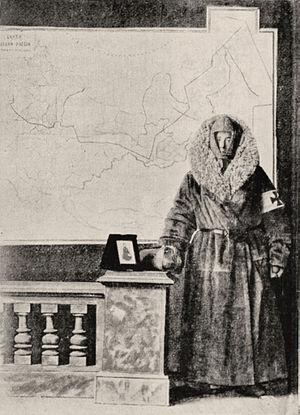
Kate Marsden, née le 13 mai 1859 à Edmonton, et morte le 26 mai 1931 à Londres, était une exploratrice, missionnaire, auteure et infirmière britannique. Soutenue par la reine Victoria et l'impératrice Marie Fedorovna de Russie, elle tenta de trouver un remède pour guérir la lèpre. Pour cela, elle organisa une expédition de Moscou en Sibérie et y installa un centre de traitement de la lèpre. Elle retourna, ensuite, en Angleterre où elle inspira la création du Bexhill Museum, mais dut malheureusement se retirer en tant qu'administratrice. En effet, après son retour de Sibérie, ses finances et ses motivations furent remises en question. Elle fut également confrontée à l'homophobie de ses détracteurs qui, à cause de son orientation sexuelle, réussirent presque à monter un procès du « style Oscar Wilde » contre elle. Kate Marsden, fut néanmoins, élue membre de la Royal Geographical Society; un diamant porte son nom et une statue en son honneur a été érigée en Sibérie, au village de Sosnoska en 2014.